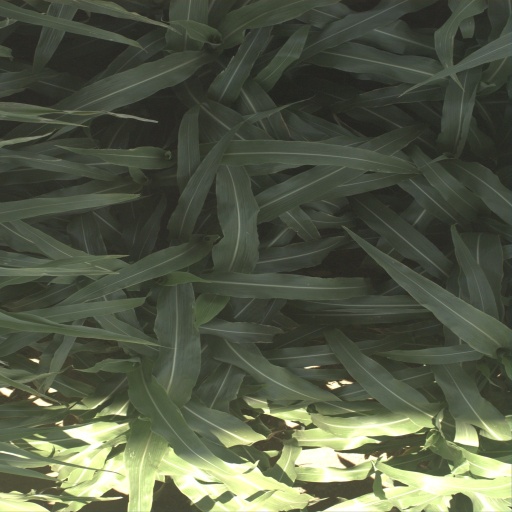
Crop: sorghum